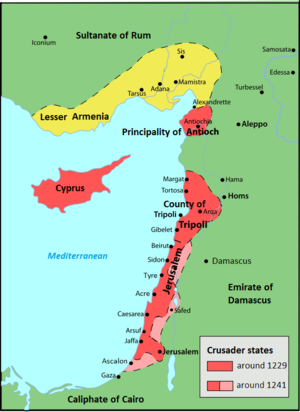
Carte politique du Proche-Orient de 1229 à 1241